Wendy Braga

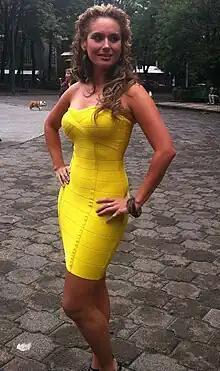
Wendy Braga

Wendy Braga (born 25 April 1983) is a Mexican actress, dancer, model and television host.